Cyclone Rusty

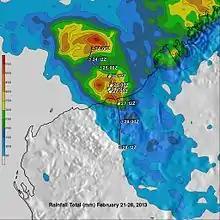
Satellite rainfall analysis from 21 to 28 February showing accumulations throughout Rusty's path. A storm maxima of approximately occurred offshore while onshore totals peaked at near Port Hedland.

The Port of Port Hedland was shut down for 86 hours as the cyclone slowly moved by, causing significant disruptions to shipping. Twenty-six ships were evacuated from the port prior to the storm's arrival. Onshore mining was suspended for similar durations nearby. BHP, Rio Tinto and Fortescue Metals Group temporarily shut down or scaled back all operations in the area. The prolonged closure of the port resulted in a 2.4% drop in iron ore prices. Losses from lack of productivity and revenue associated with the port closures exceeds A$500 million (US$510 million).